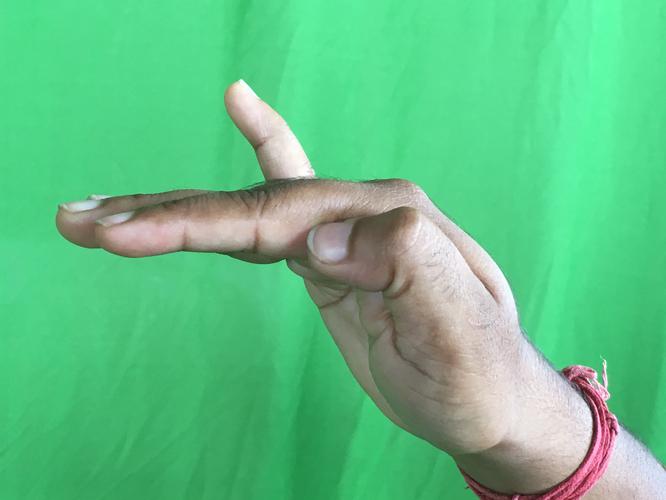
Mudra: Hamsapaksha
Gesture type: double_hand